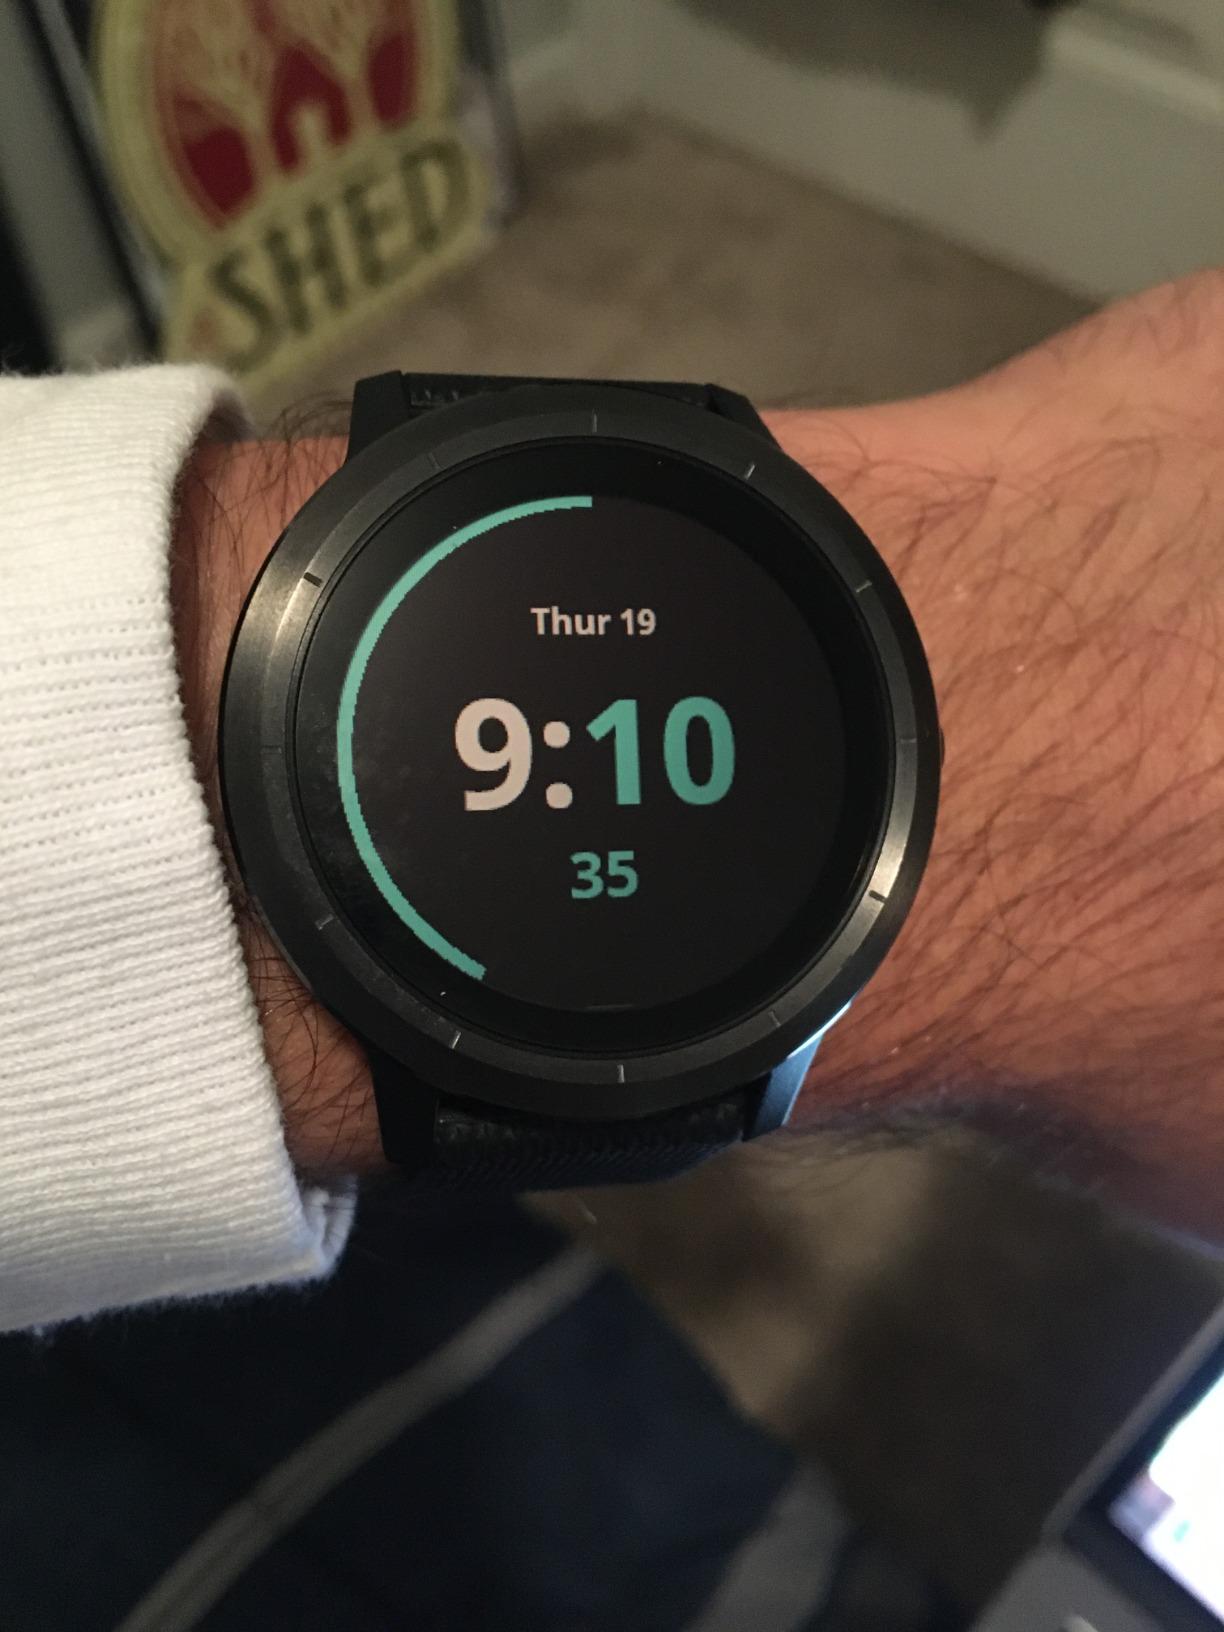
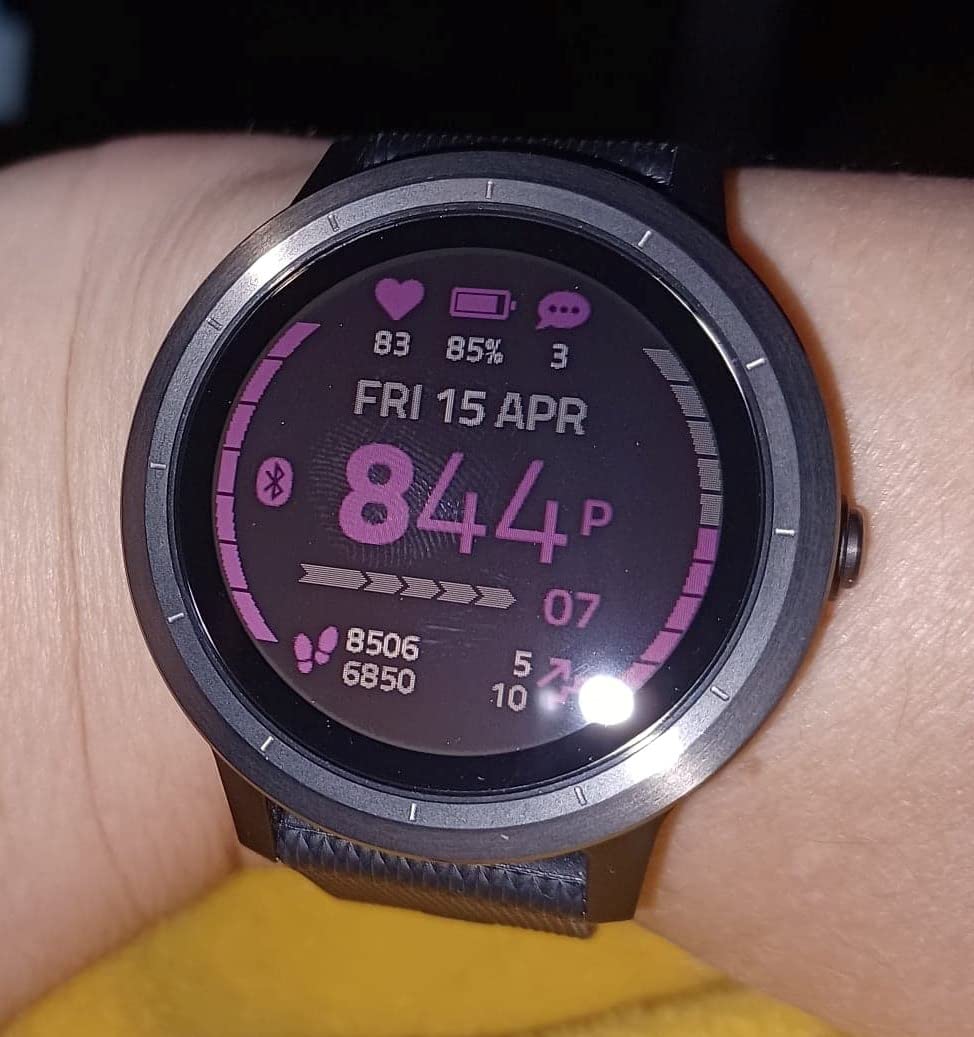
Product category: smartwatch
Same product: yes